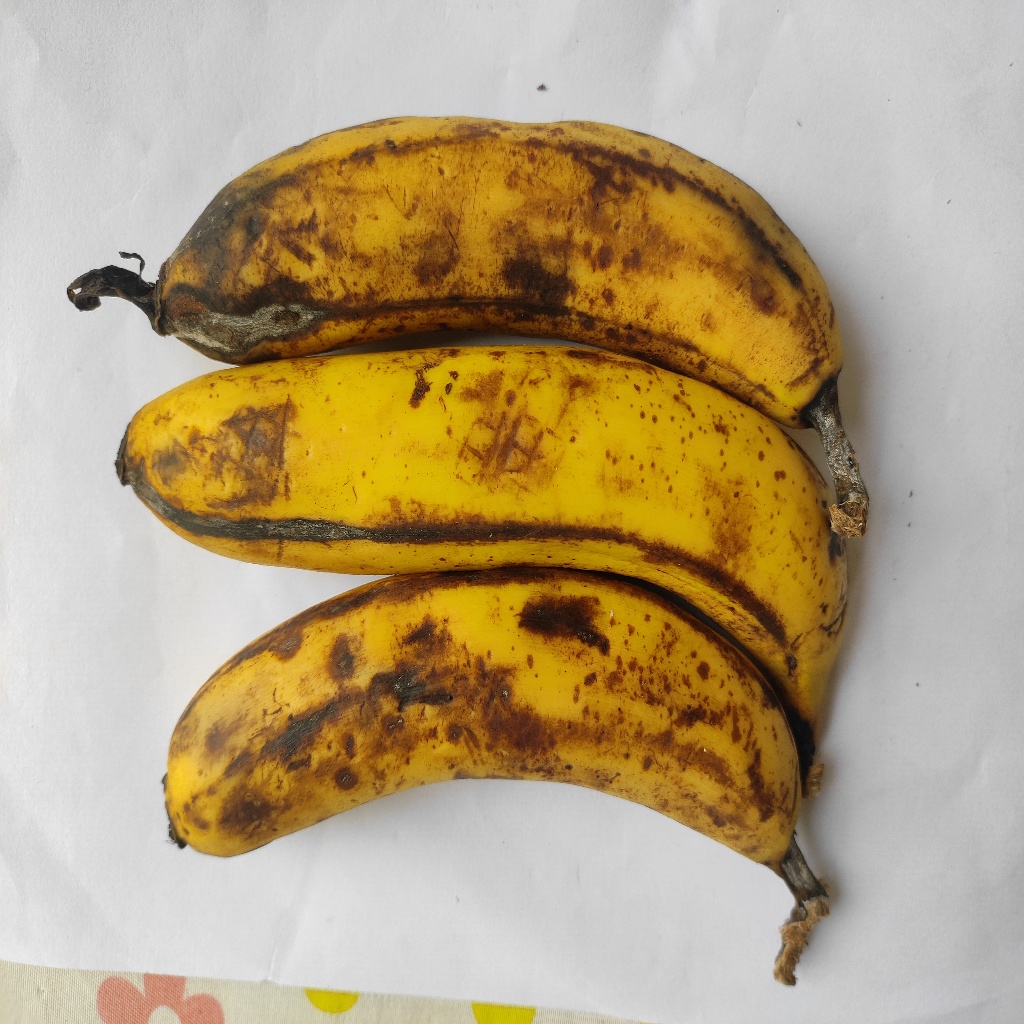
Crop: banana
Quality class: Class_B